Describe the emotion expressed in this image:  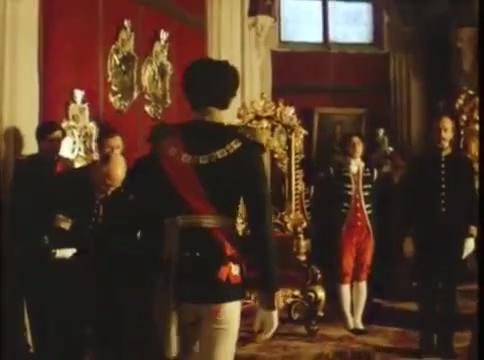
This person displays Suffering, valence and arousal with low intensity.